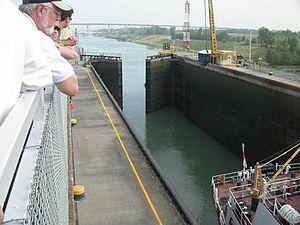
Le canal Welland est un canal navigable de 42 km de long qui relie le lac Ontario au lac Érié. Il fait partie de la voie maritime du Saint-Laurent et il permet aux bateaux de contourner les chutes du Niagara pour passer l’escarpement de Niagara.